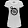
Label: T - shirt / top